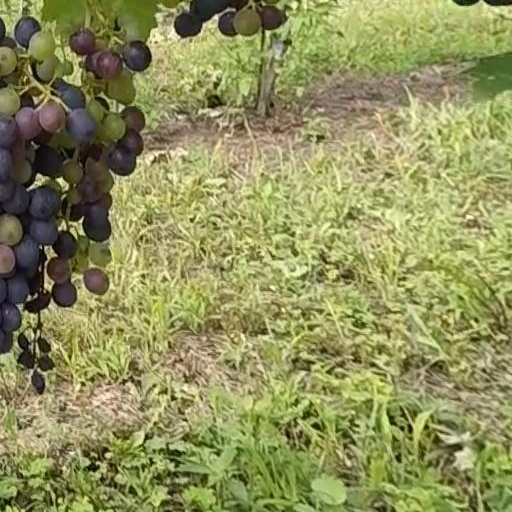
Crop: grape